Chalfant Hall

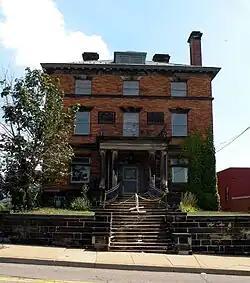

Chalfant Hall of the Community College of Allegheny County (CCAC), located at 915 Ridge Avenue in the Allegheny West neighborhood of Pittsburgh, Pennsylvania, was built circa 1900. It was the former house of Henry Chalfant (1867–1928), who graduated from Harvard in 1899 and succeeded his father in the firm of Spang, Chalfant & Co. The house was added to the List of Pittsburgh History and Landmarks Foundation Historic Landmarks in 1981. CCAC acquired the property the same year.